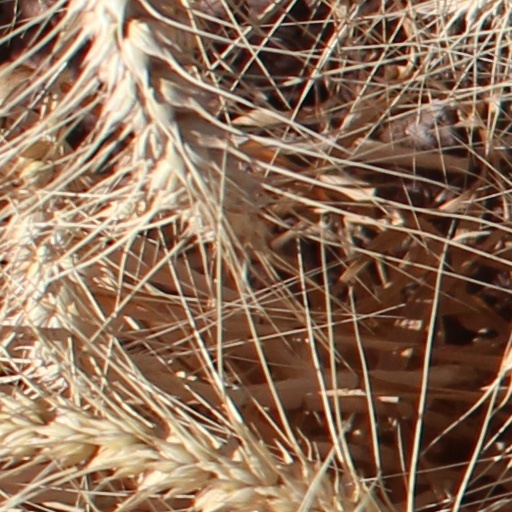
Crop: wheat